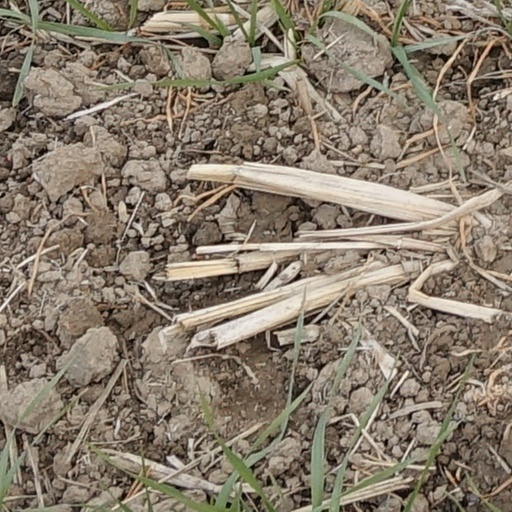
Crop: wheat